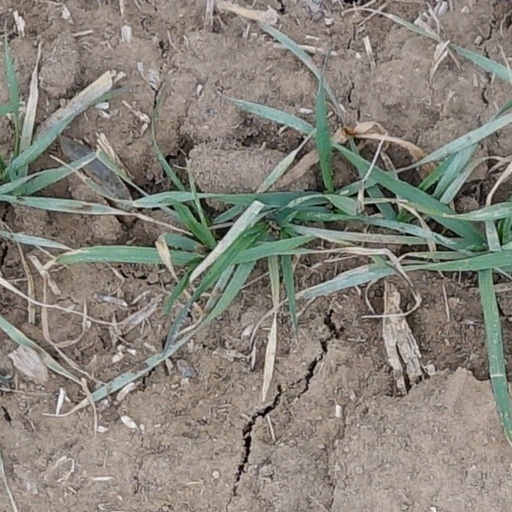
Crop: wheat